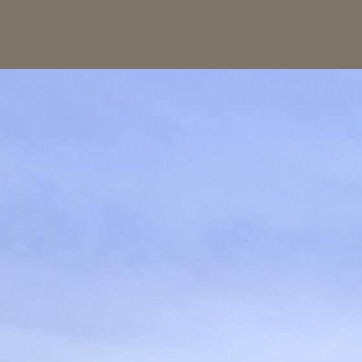
Material: sky